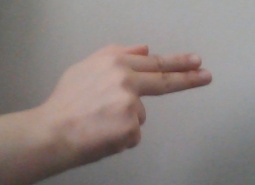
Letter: ghain